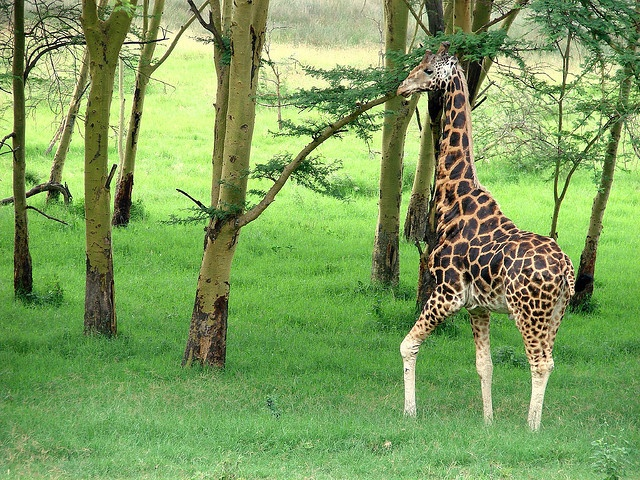
A single giraffe is stretched toward a tree limb.
A young giraffe stands near some trees in a wooded area.
A giraffe standing on a lush green park.
A baby giraffe eating leaves on a meadow.
A giraffe in a grassy area of land with trees surrounding it.